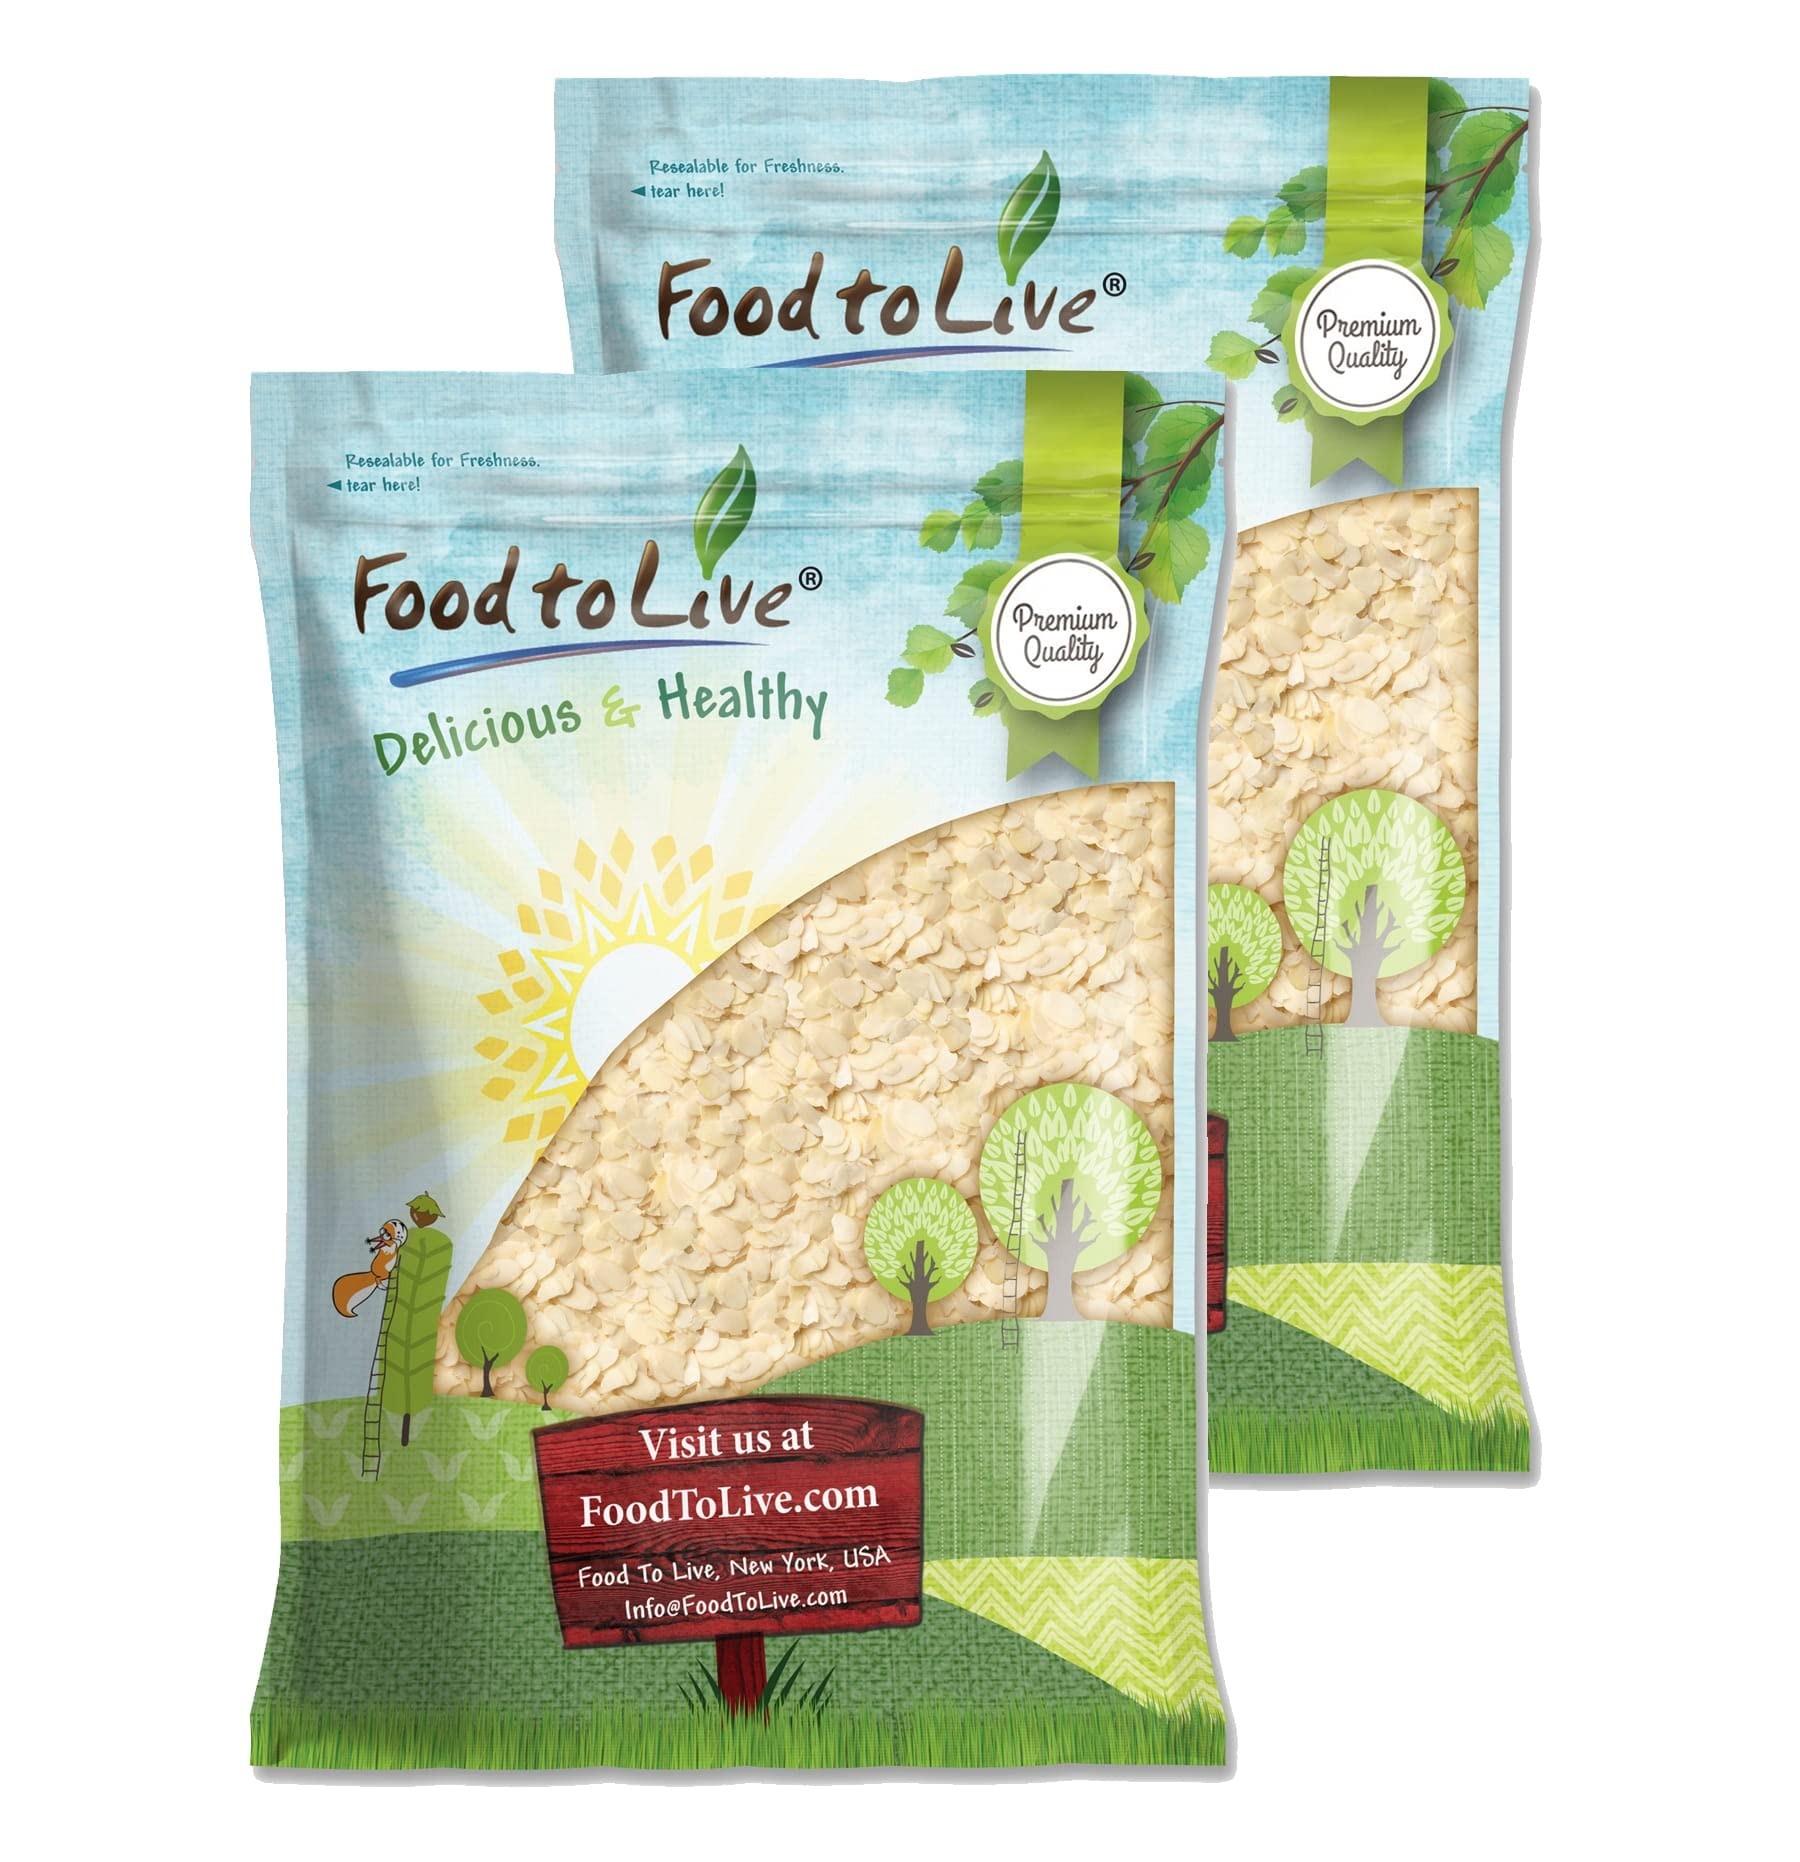
Item Name: Food to Live - Blanched Sliced Almonds, 12 Pounds Thinly Sliced Raw Blanched Almonds, Vegan, Keto, Kosher, Bulk. High in Vitamin E, Riboflavin. Great for Homemade Desserts, Baked Goods, Salads.
Bullet Point 1: ✔️ Delicious Food to Live Sliced Blanched Almonds are of the highest quality.
Bullet Point 2: ✔️ Sliced blanched almonds from Food to Live look amazing on desserts and confections.
Bullet Point 3: ✔️ You won’t need to bother slicing and blanching as our almonds are 100% recipe ready.
Bullet Point 4: ✔️ They are packed into a bag with a secure Zip lock that allow you to keep your sliced almonds fresh.
Bullet Point 5: ✔️ Almonds are rich in antioxidants and essential nutrients.
Product Description: <p>Sliced almonds are used in a great variety of recipes, most often as a garnish as they create a beautiful color contrast when sprinkled on cakes or chocolate confections. You can get creative and make romantic cookies by placing two slices together in the shape of a heart. </p> <p>Sliced blanched almonds not only make your food prettier, they are also great for you as they contain a large number of essential nutrients, like calcium and iron. </p>
Value: 192.0
Unit: Ounce

Price: 95.54